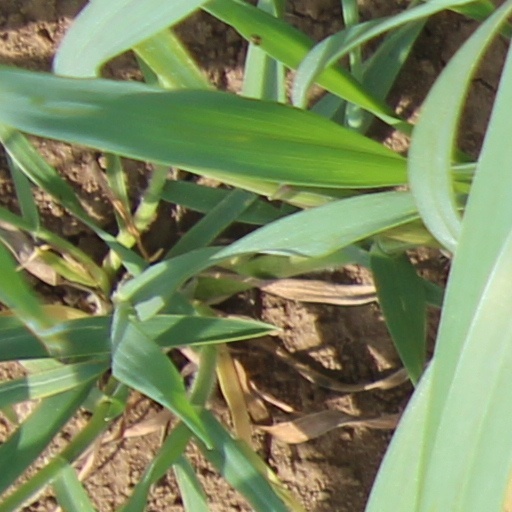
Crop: wheat